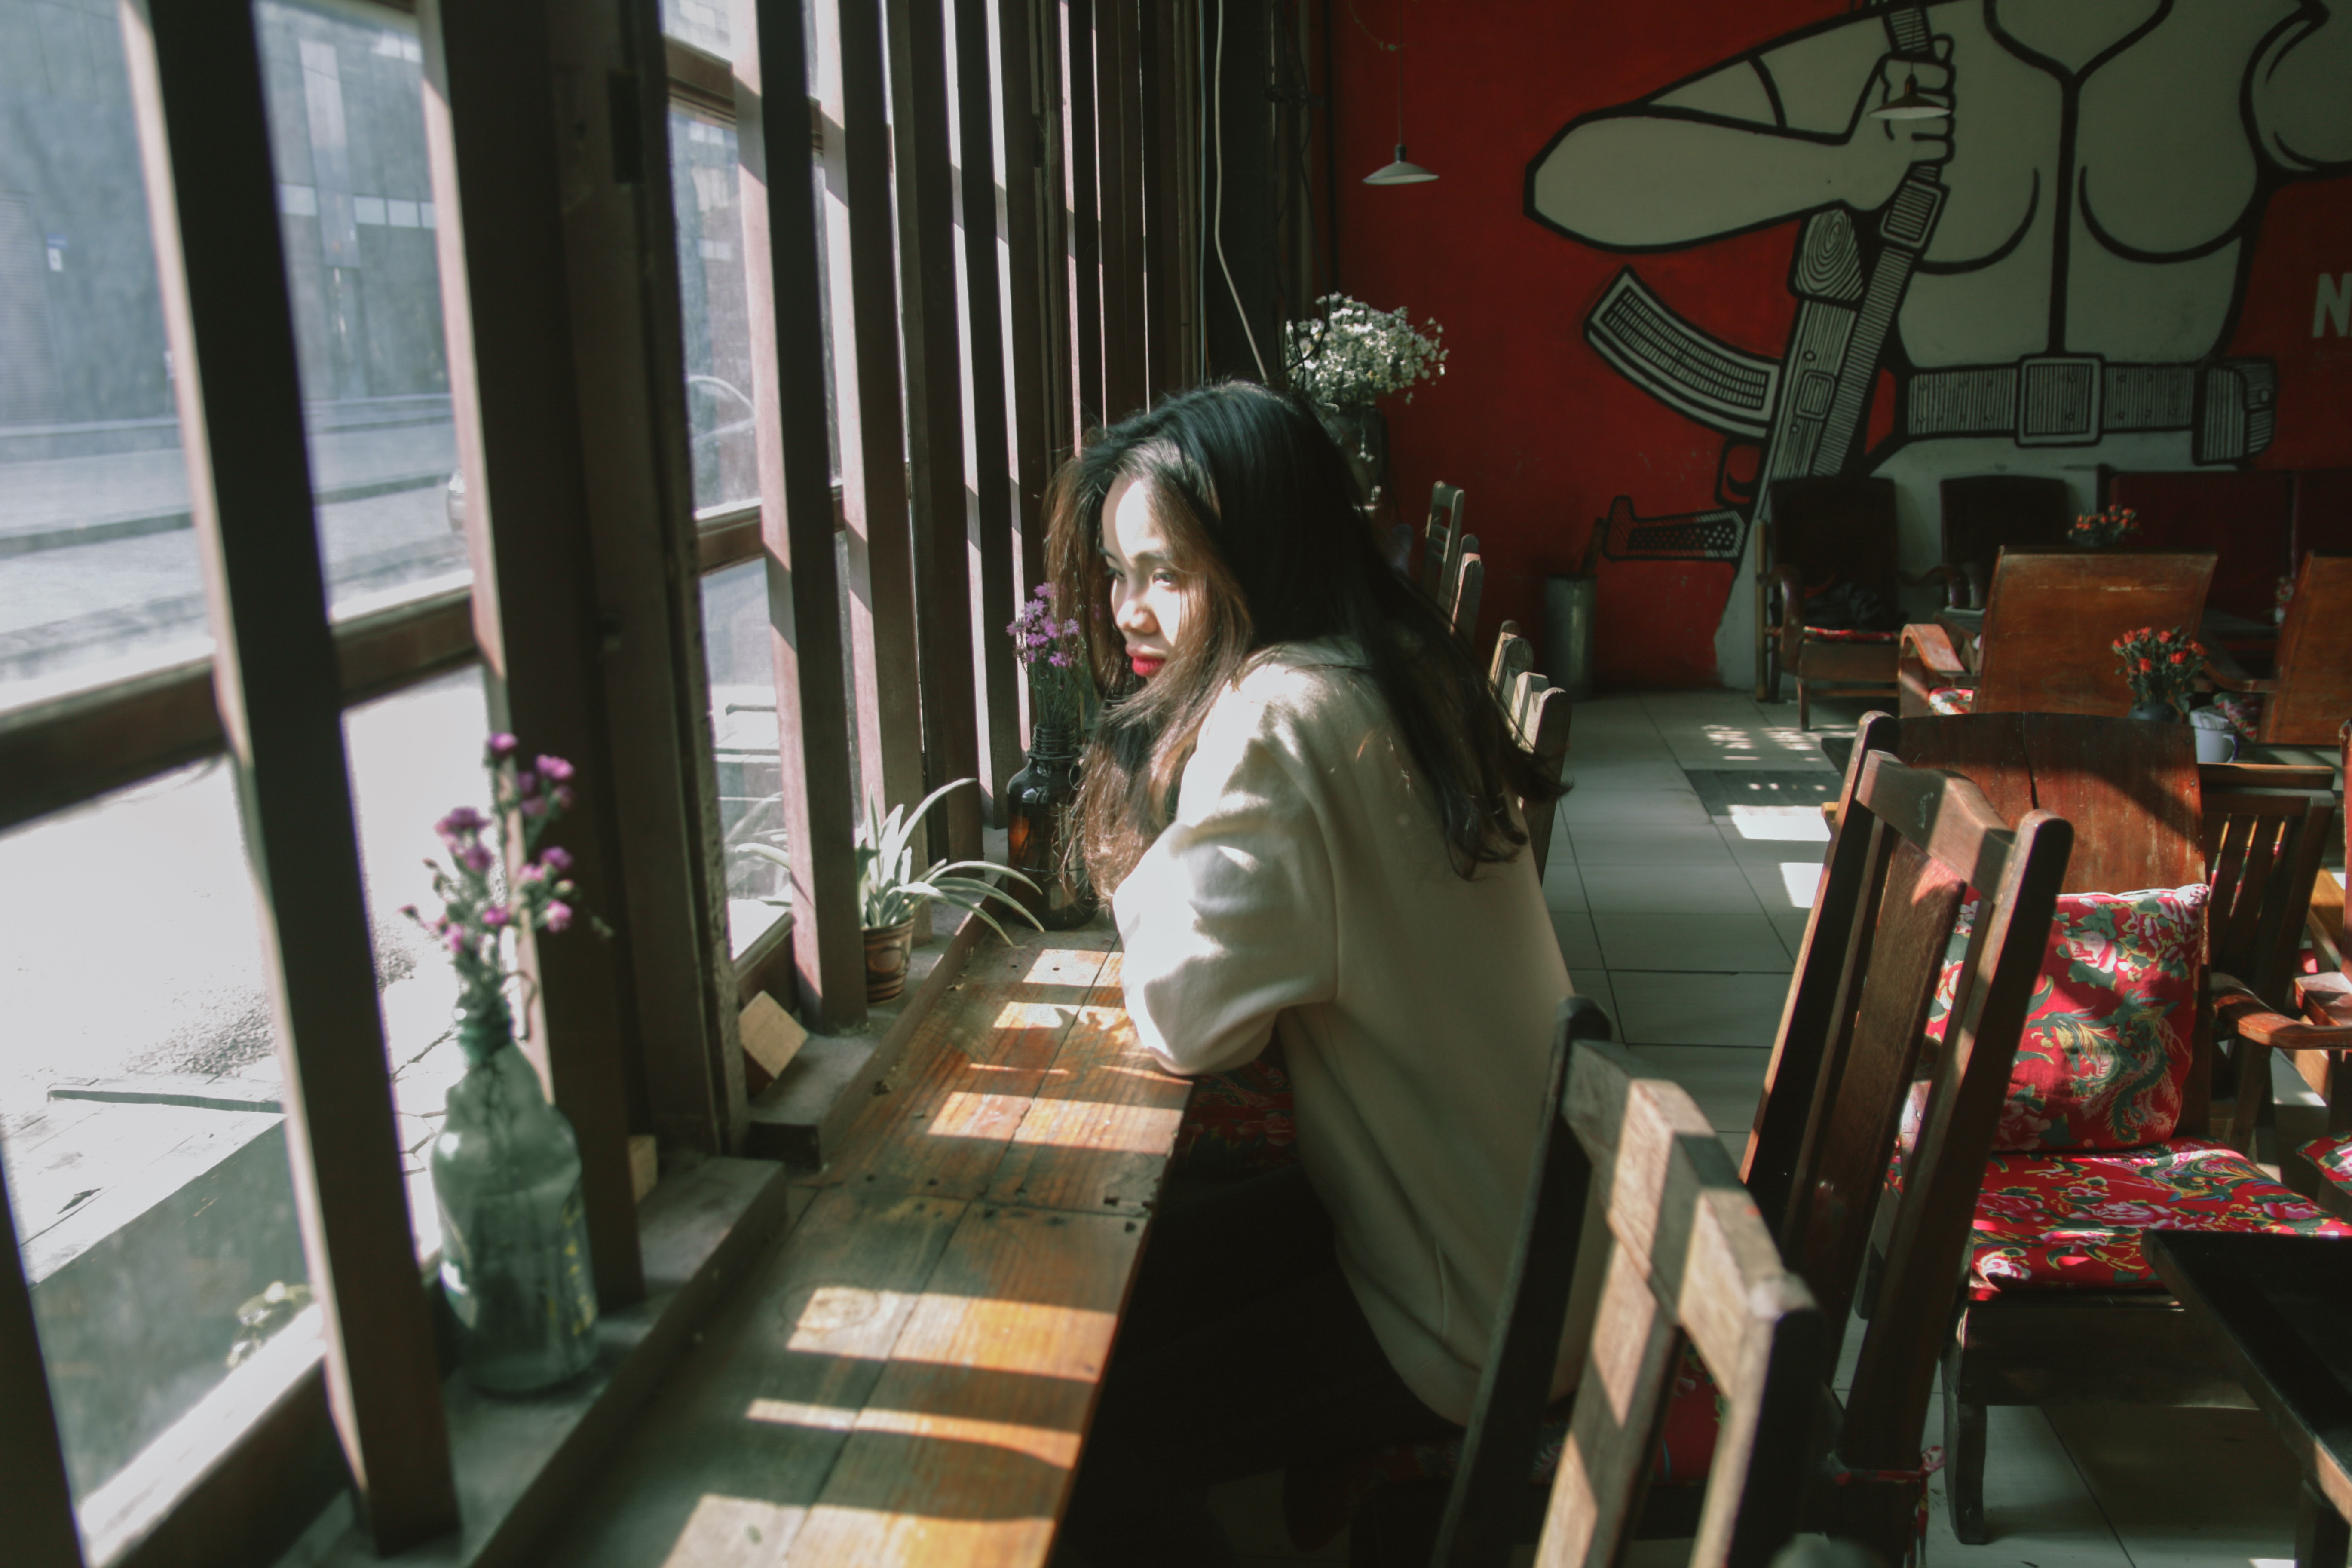
snapshot, photography, black hair